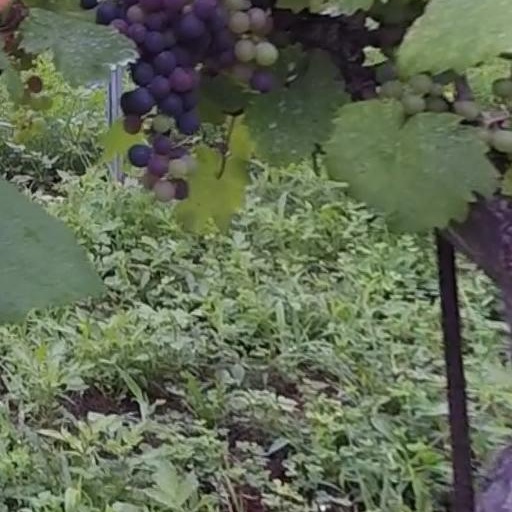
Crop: grape